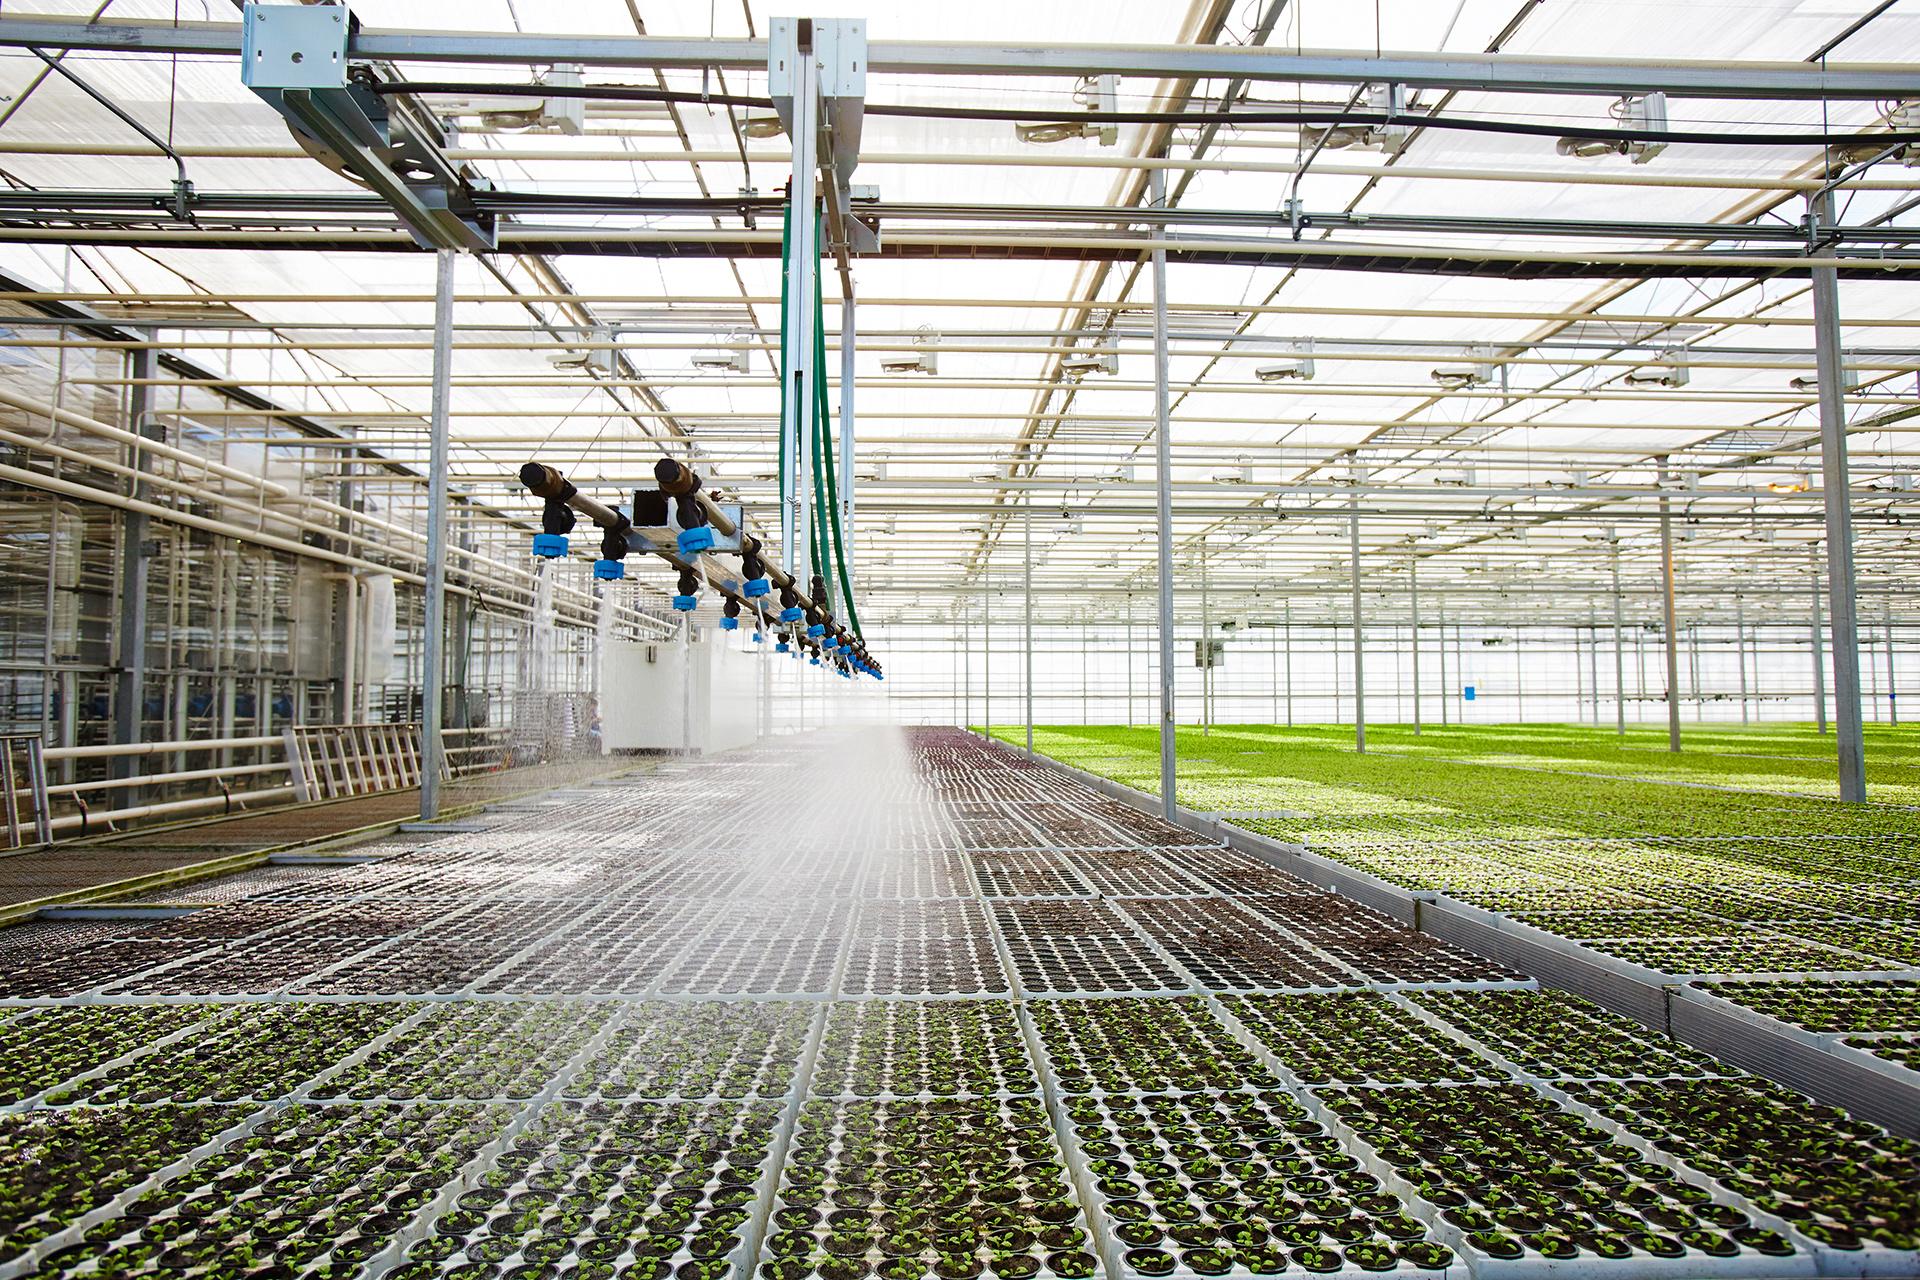
Eneo kubwa lenye mimea midogo likiwa limewekwa kwenye vibanda, mfumo wa umwagiliaji maji umetundikwa juu, unafanya kazi ya kumwagilia mimea. Huu ni mfumo wa kisasa wa kilimo, unaowezesha upandaji wa mimea kwa wingi.